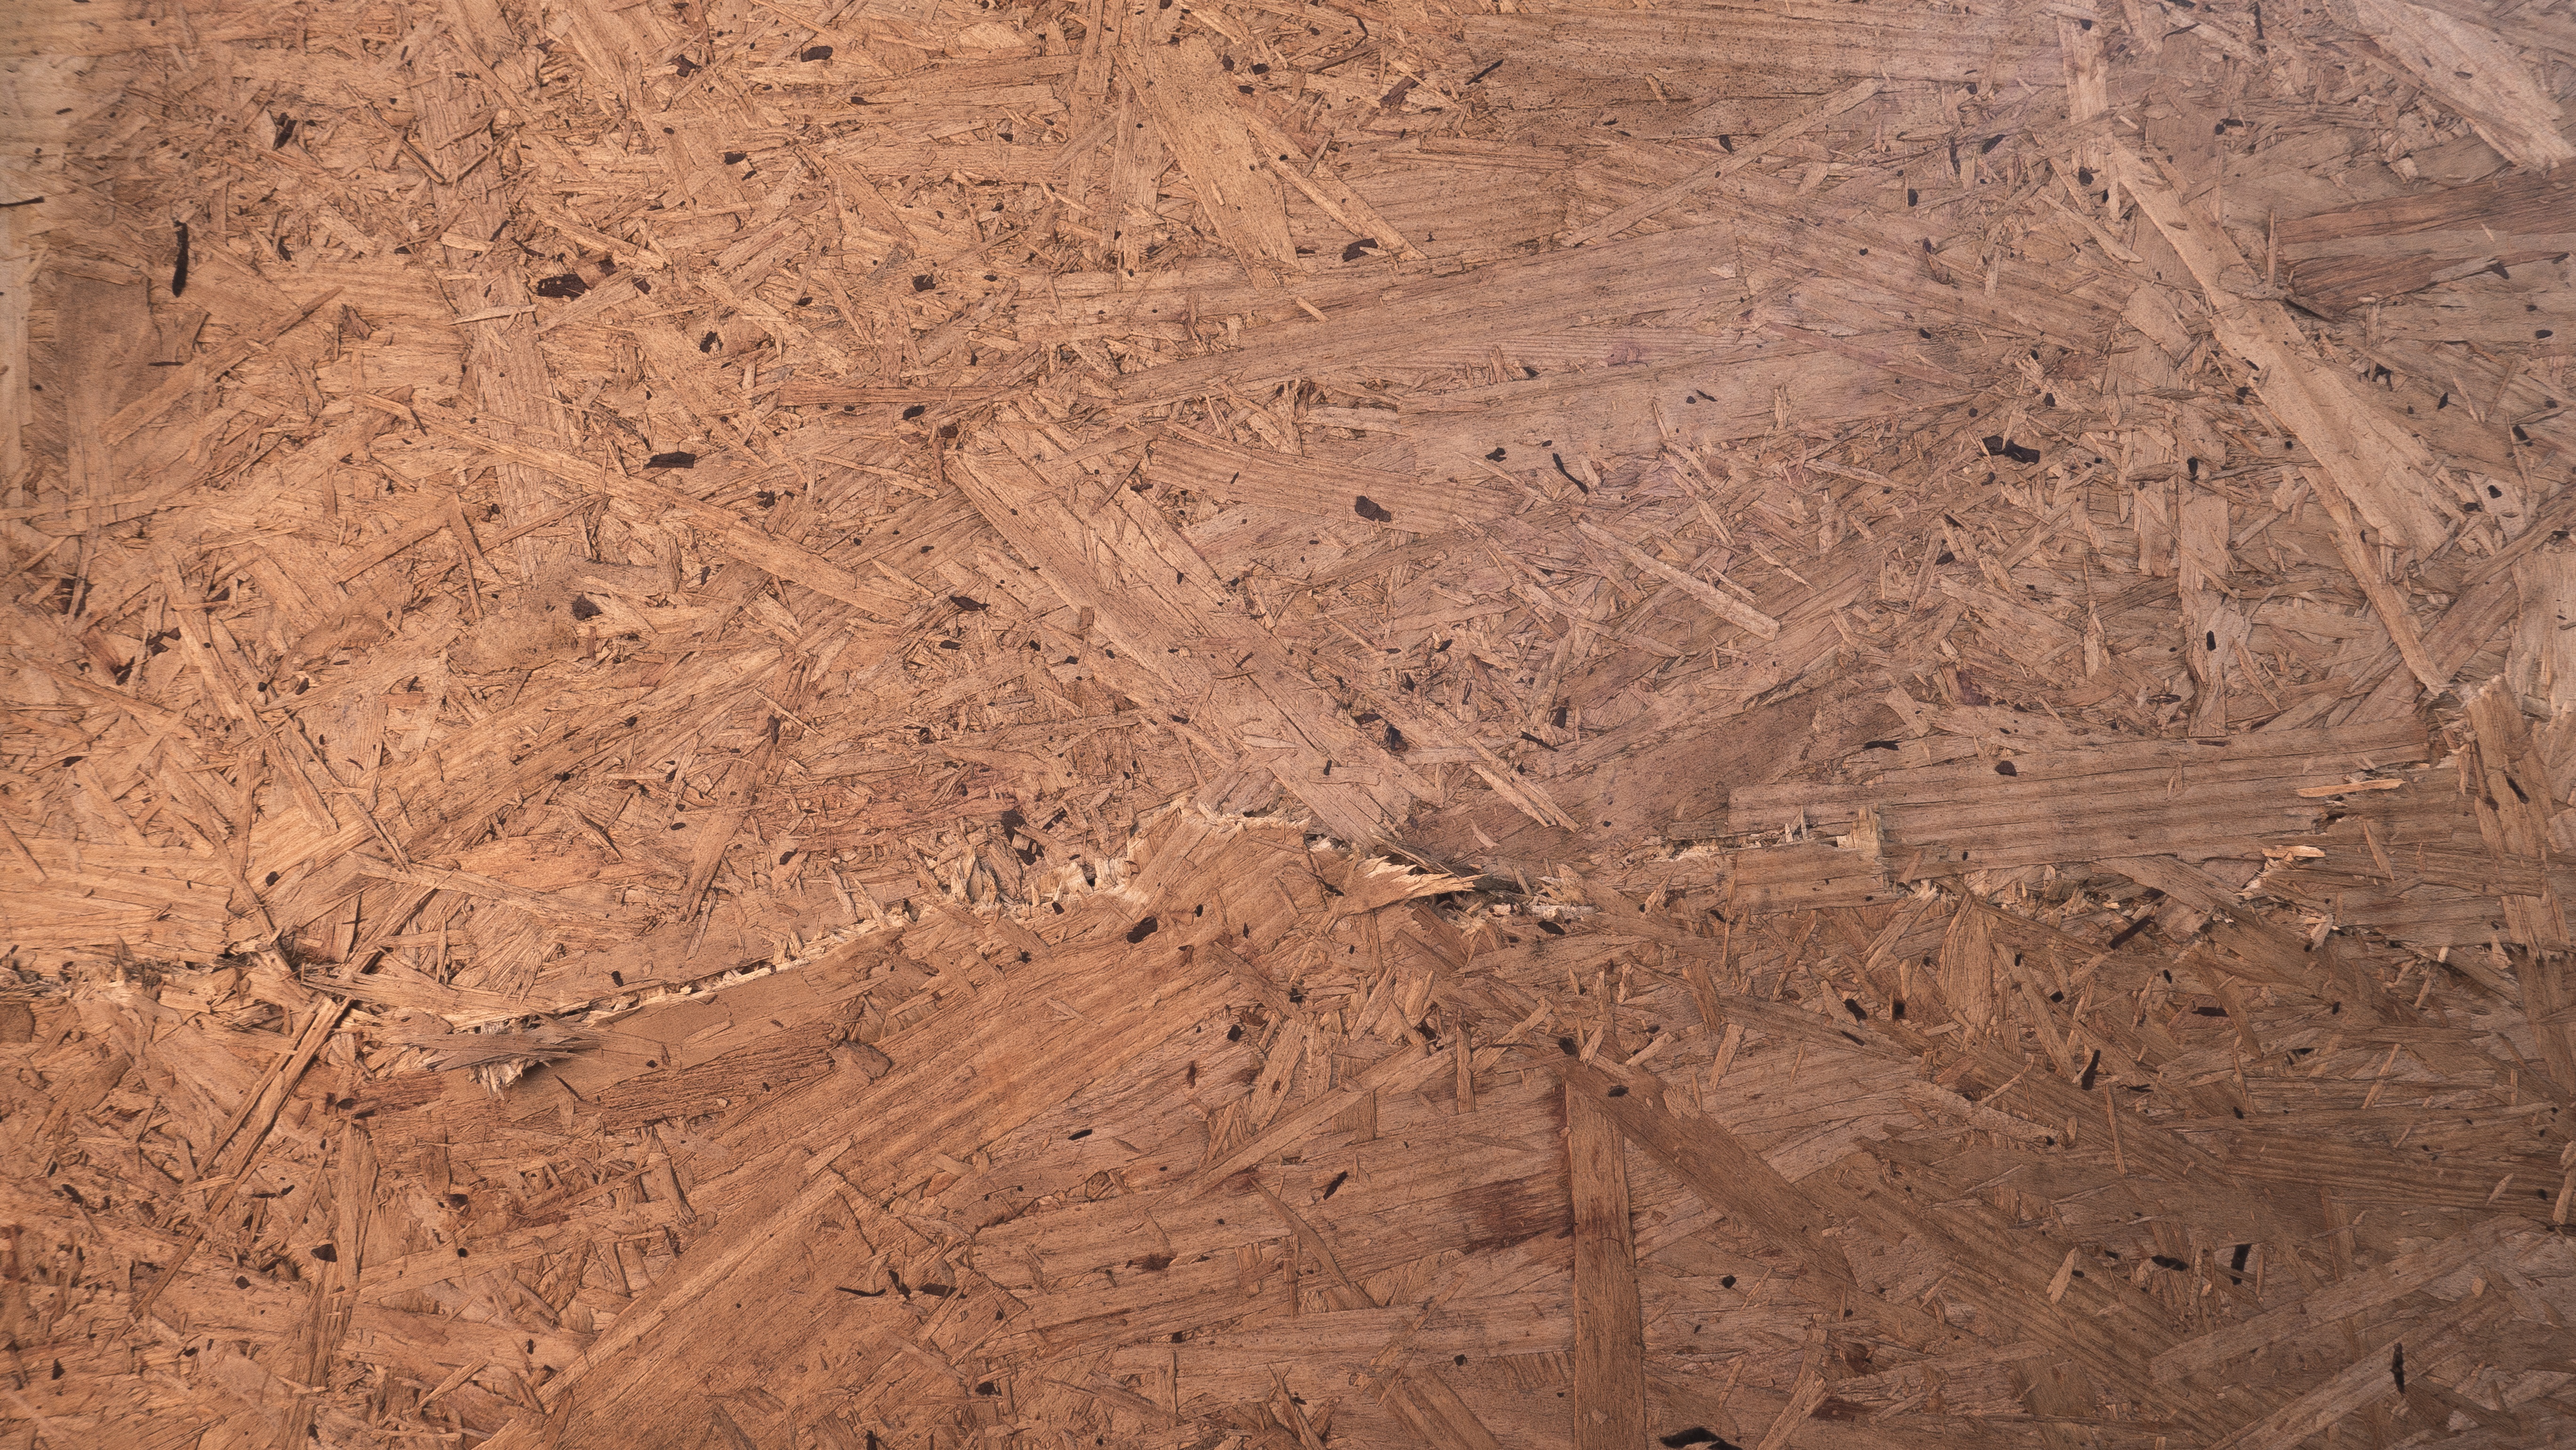
sand, rock, board, wood, texture, floor, wall, soil, grunge, box, material, background, geology, design, cardboard, layer, flakes, panel, wadi, chips, flooring, backgrounds and textures, backgrounds textures